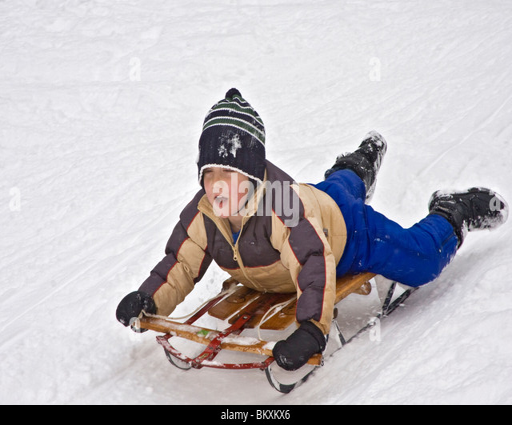
children sled down short slope in winter .